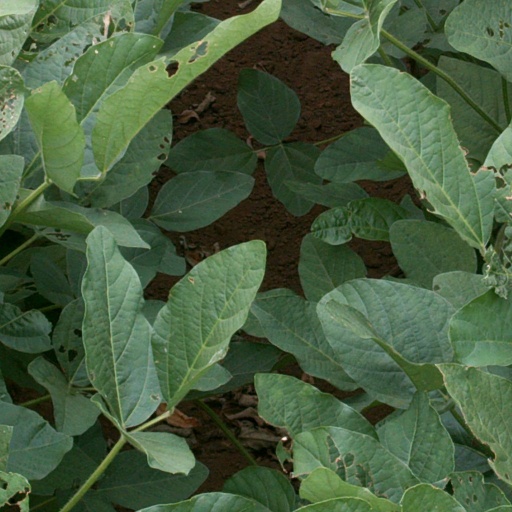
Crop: soybean